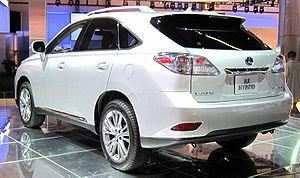
Le Lexus RX est un SUV de la marque de luxe Lexus vendu depuis 1998 en Amérique du Nord. Ce modèle est en fait un Toyota Harrier, vendu au Japon, rebadgé. Ce véhicule est le fer de lance de l'expansion de la marque appartenant au géant Toyota, avec notamment sa version hybride qui a fait de lui le premier SUV hybride au monde.